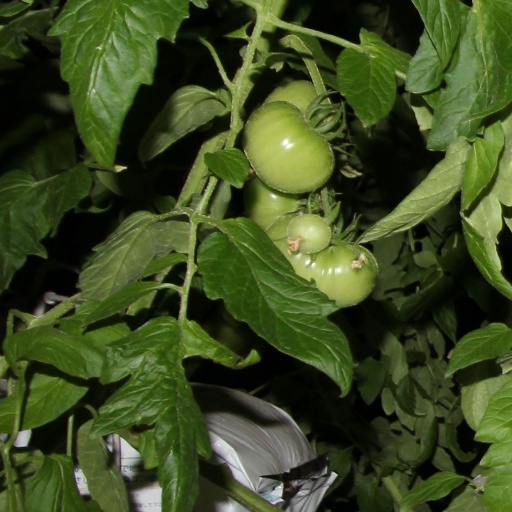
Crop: tomato